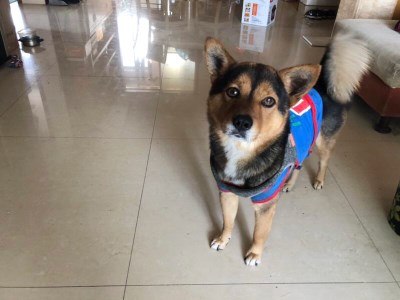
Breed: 1043-n000001-Shiba_Dog